Beer in France

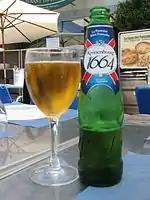
Kronenbourg 1664

Before industrialisation, most beer was brewed in small rural breweries, which catered to the needs of the local residents. In the early 20th century there were over a thousand breweries in France.